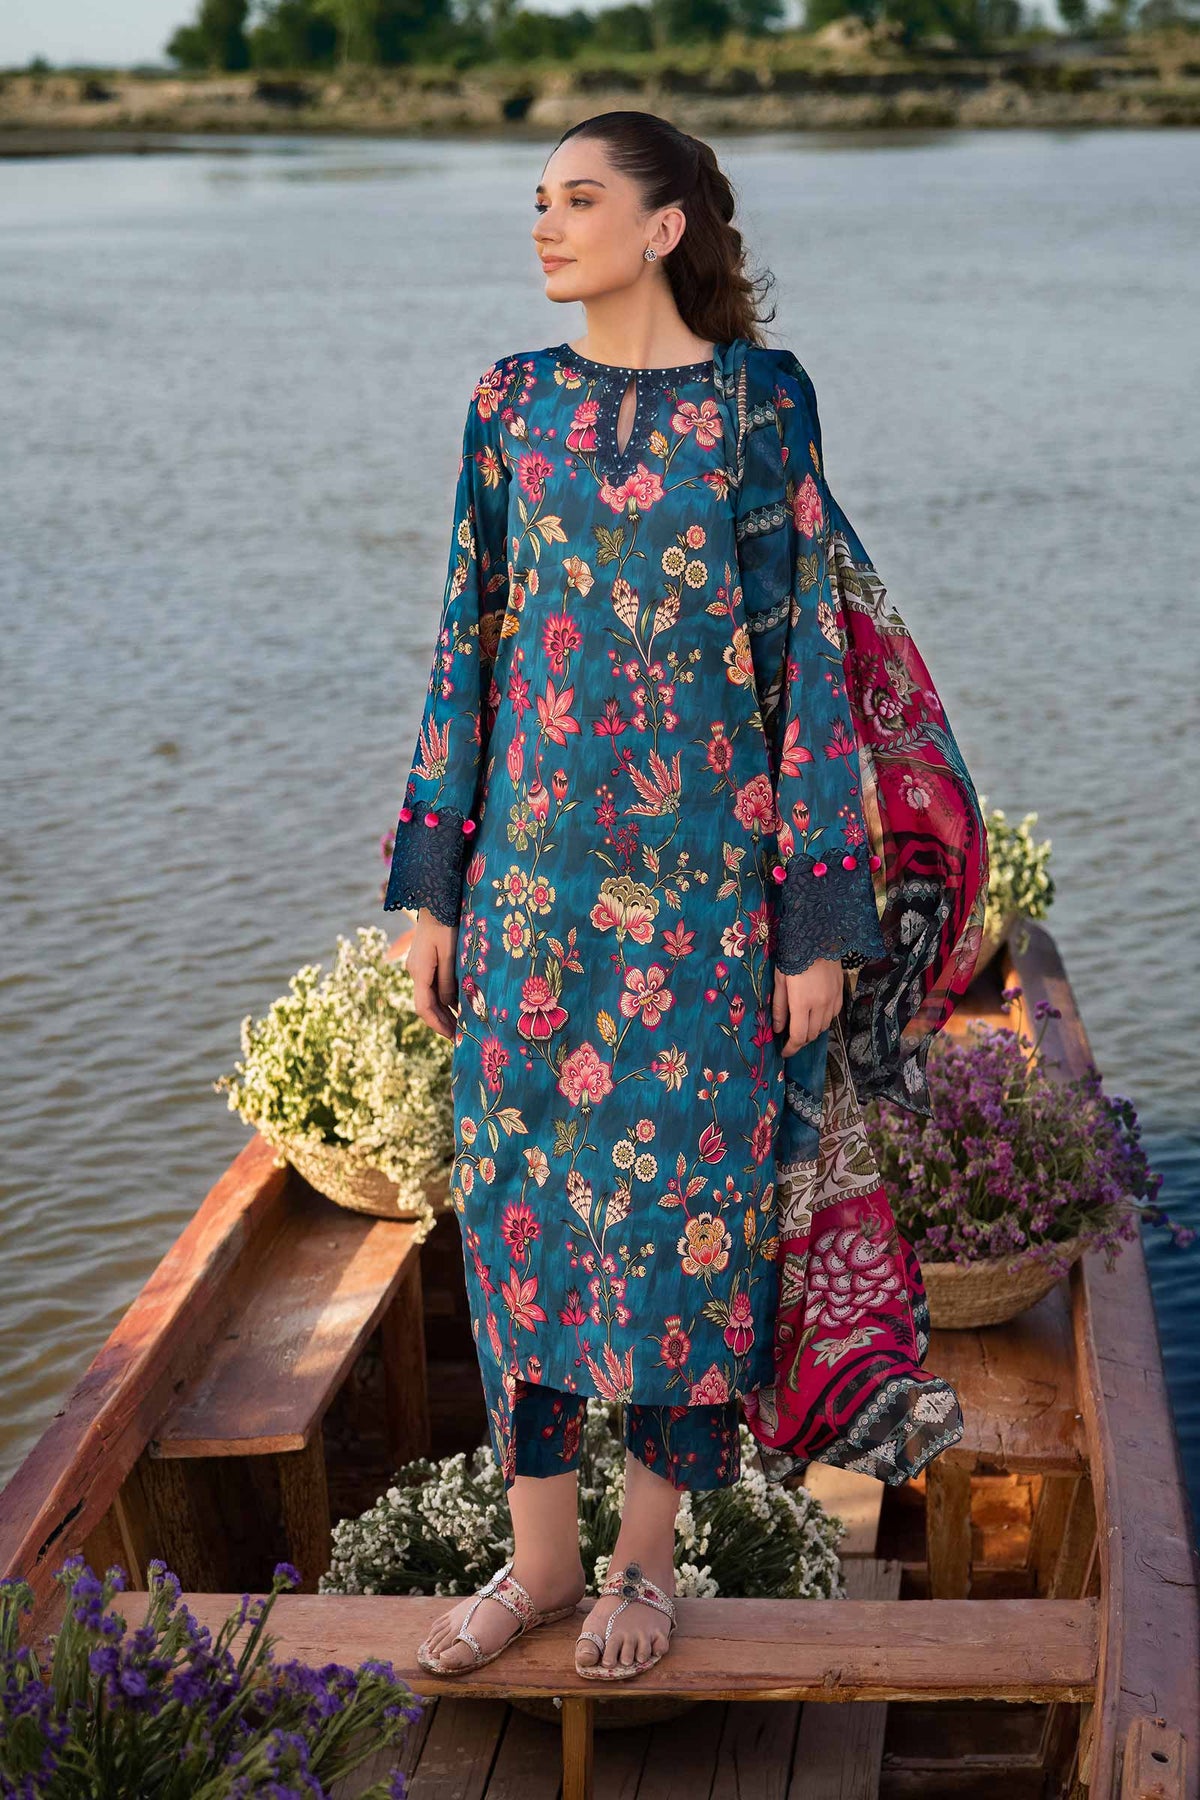
blue multi karigari lawn suit